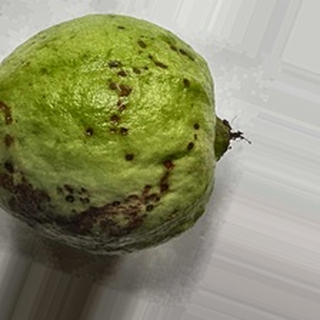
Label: guava_anthracnose